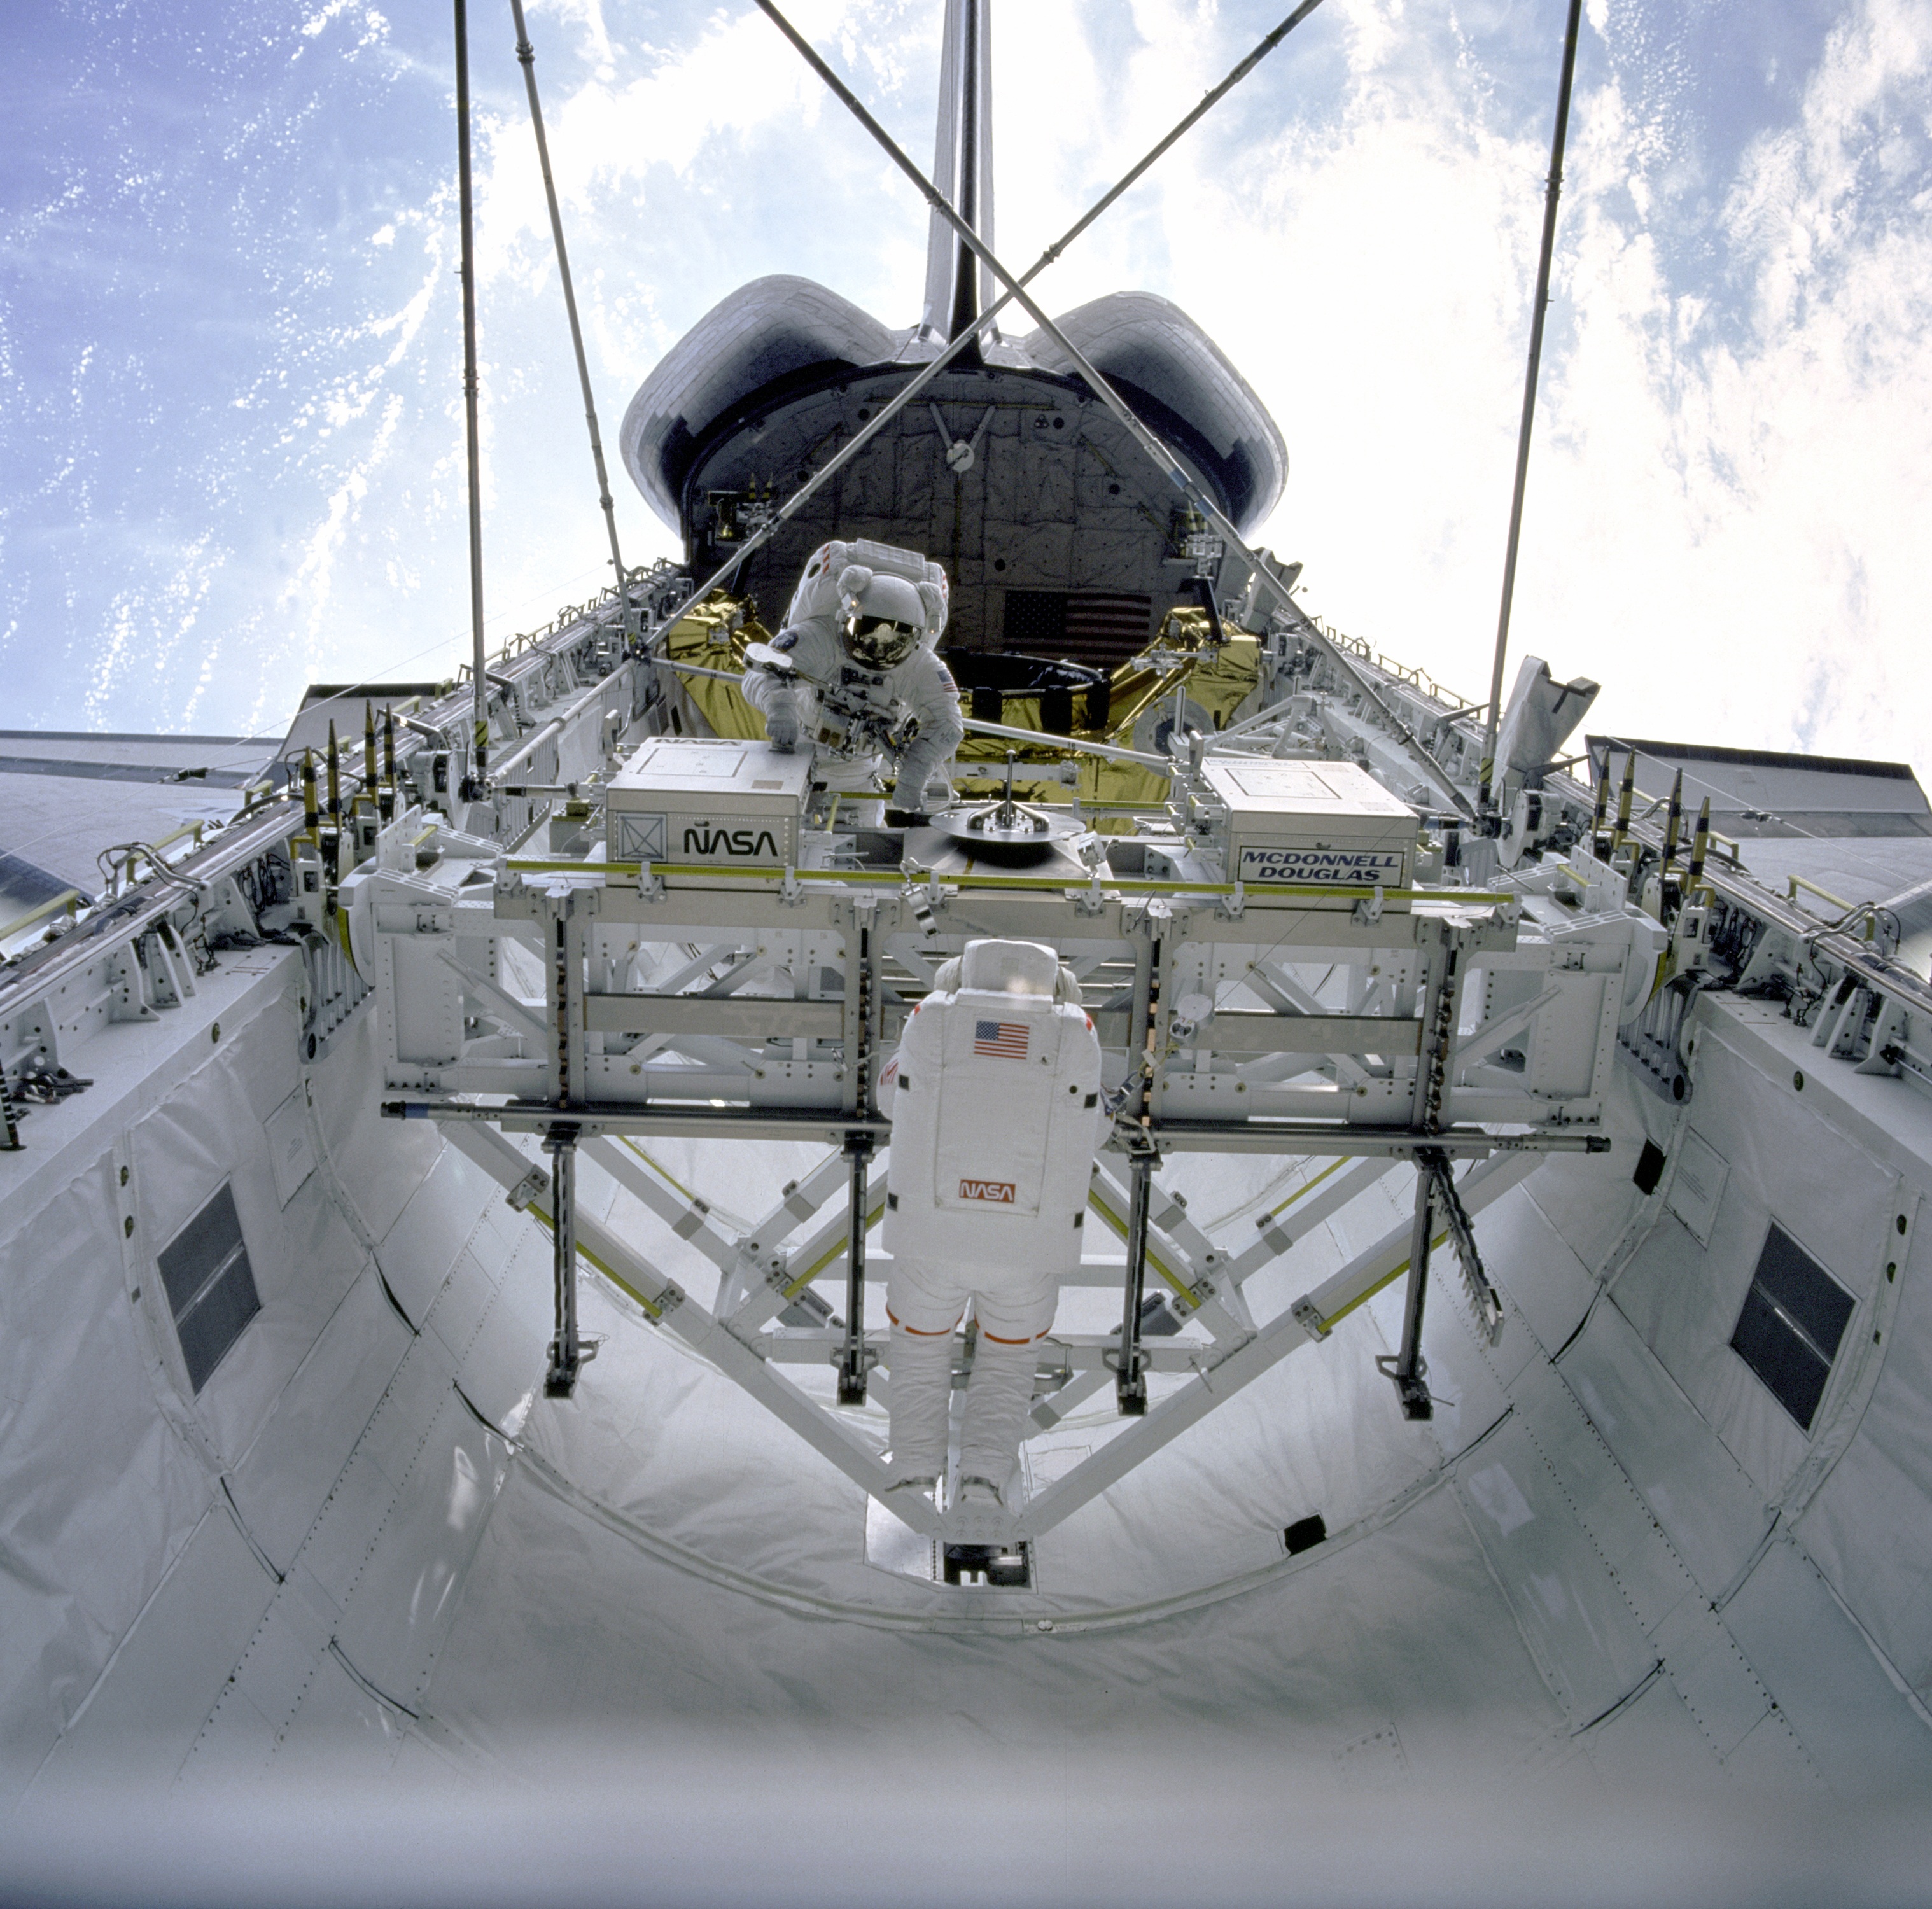
working, ship, aircraft, vehicle, aviation, mast, helicopter, mission, earth, teamwork, exploration, navy, watercraft, warship, battleship, destroyer, extravehicular activity, aircraft engine, helicopter rotor, naval ship, endeavour, space walk, space shuttle astronauts, payload bay